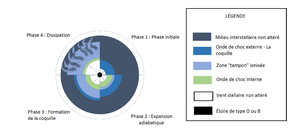
Schéma de l'évolution d'une bulle de vent stellaire, inspirée de Rozyczka, M. et Tenorio-Tagle, G.(1985, http://adsabs.harvard.edu/abs/1985A%26A...147..202R).
Les bulles de vent stellaire sont des cavités remplies par des gaz chauds soufflés dans le milieu interstellaire par des vents stellaires de plusieurs milliers de kilomètres par seconde. Pouvant s'étendre sur plusieurs années-lumière, ces bulles se retrouvent autour d'étoiles de type spectral O ou B.